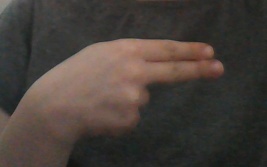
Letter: ain